United Nations Security Council Resolution 1622

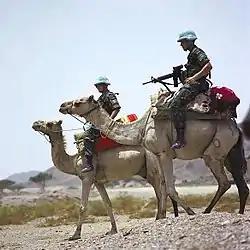
UNMEE peacekeepers in Eritrea

United Nations Security Council resolution 1622, adopted unanimously on 13 September 2005, after reaffirming all resolutions on the situation between Eritrea and Ethiopia, particularly Resolution 1586 (2005), the Council extended the mandate of the United Nations Mission in Ethiopia and Eritrea (UNMEE) until 15 March 2006.